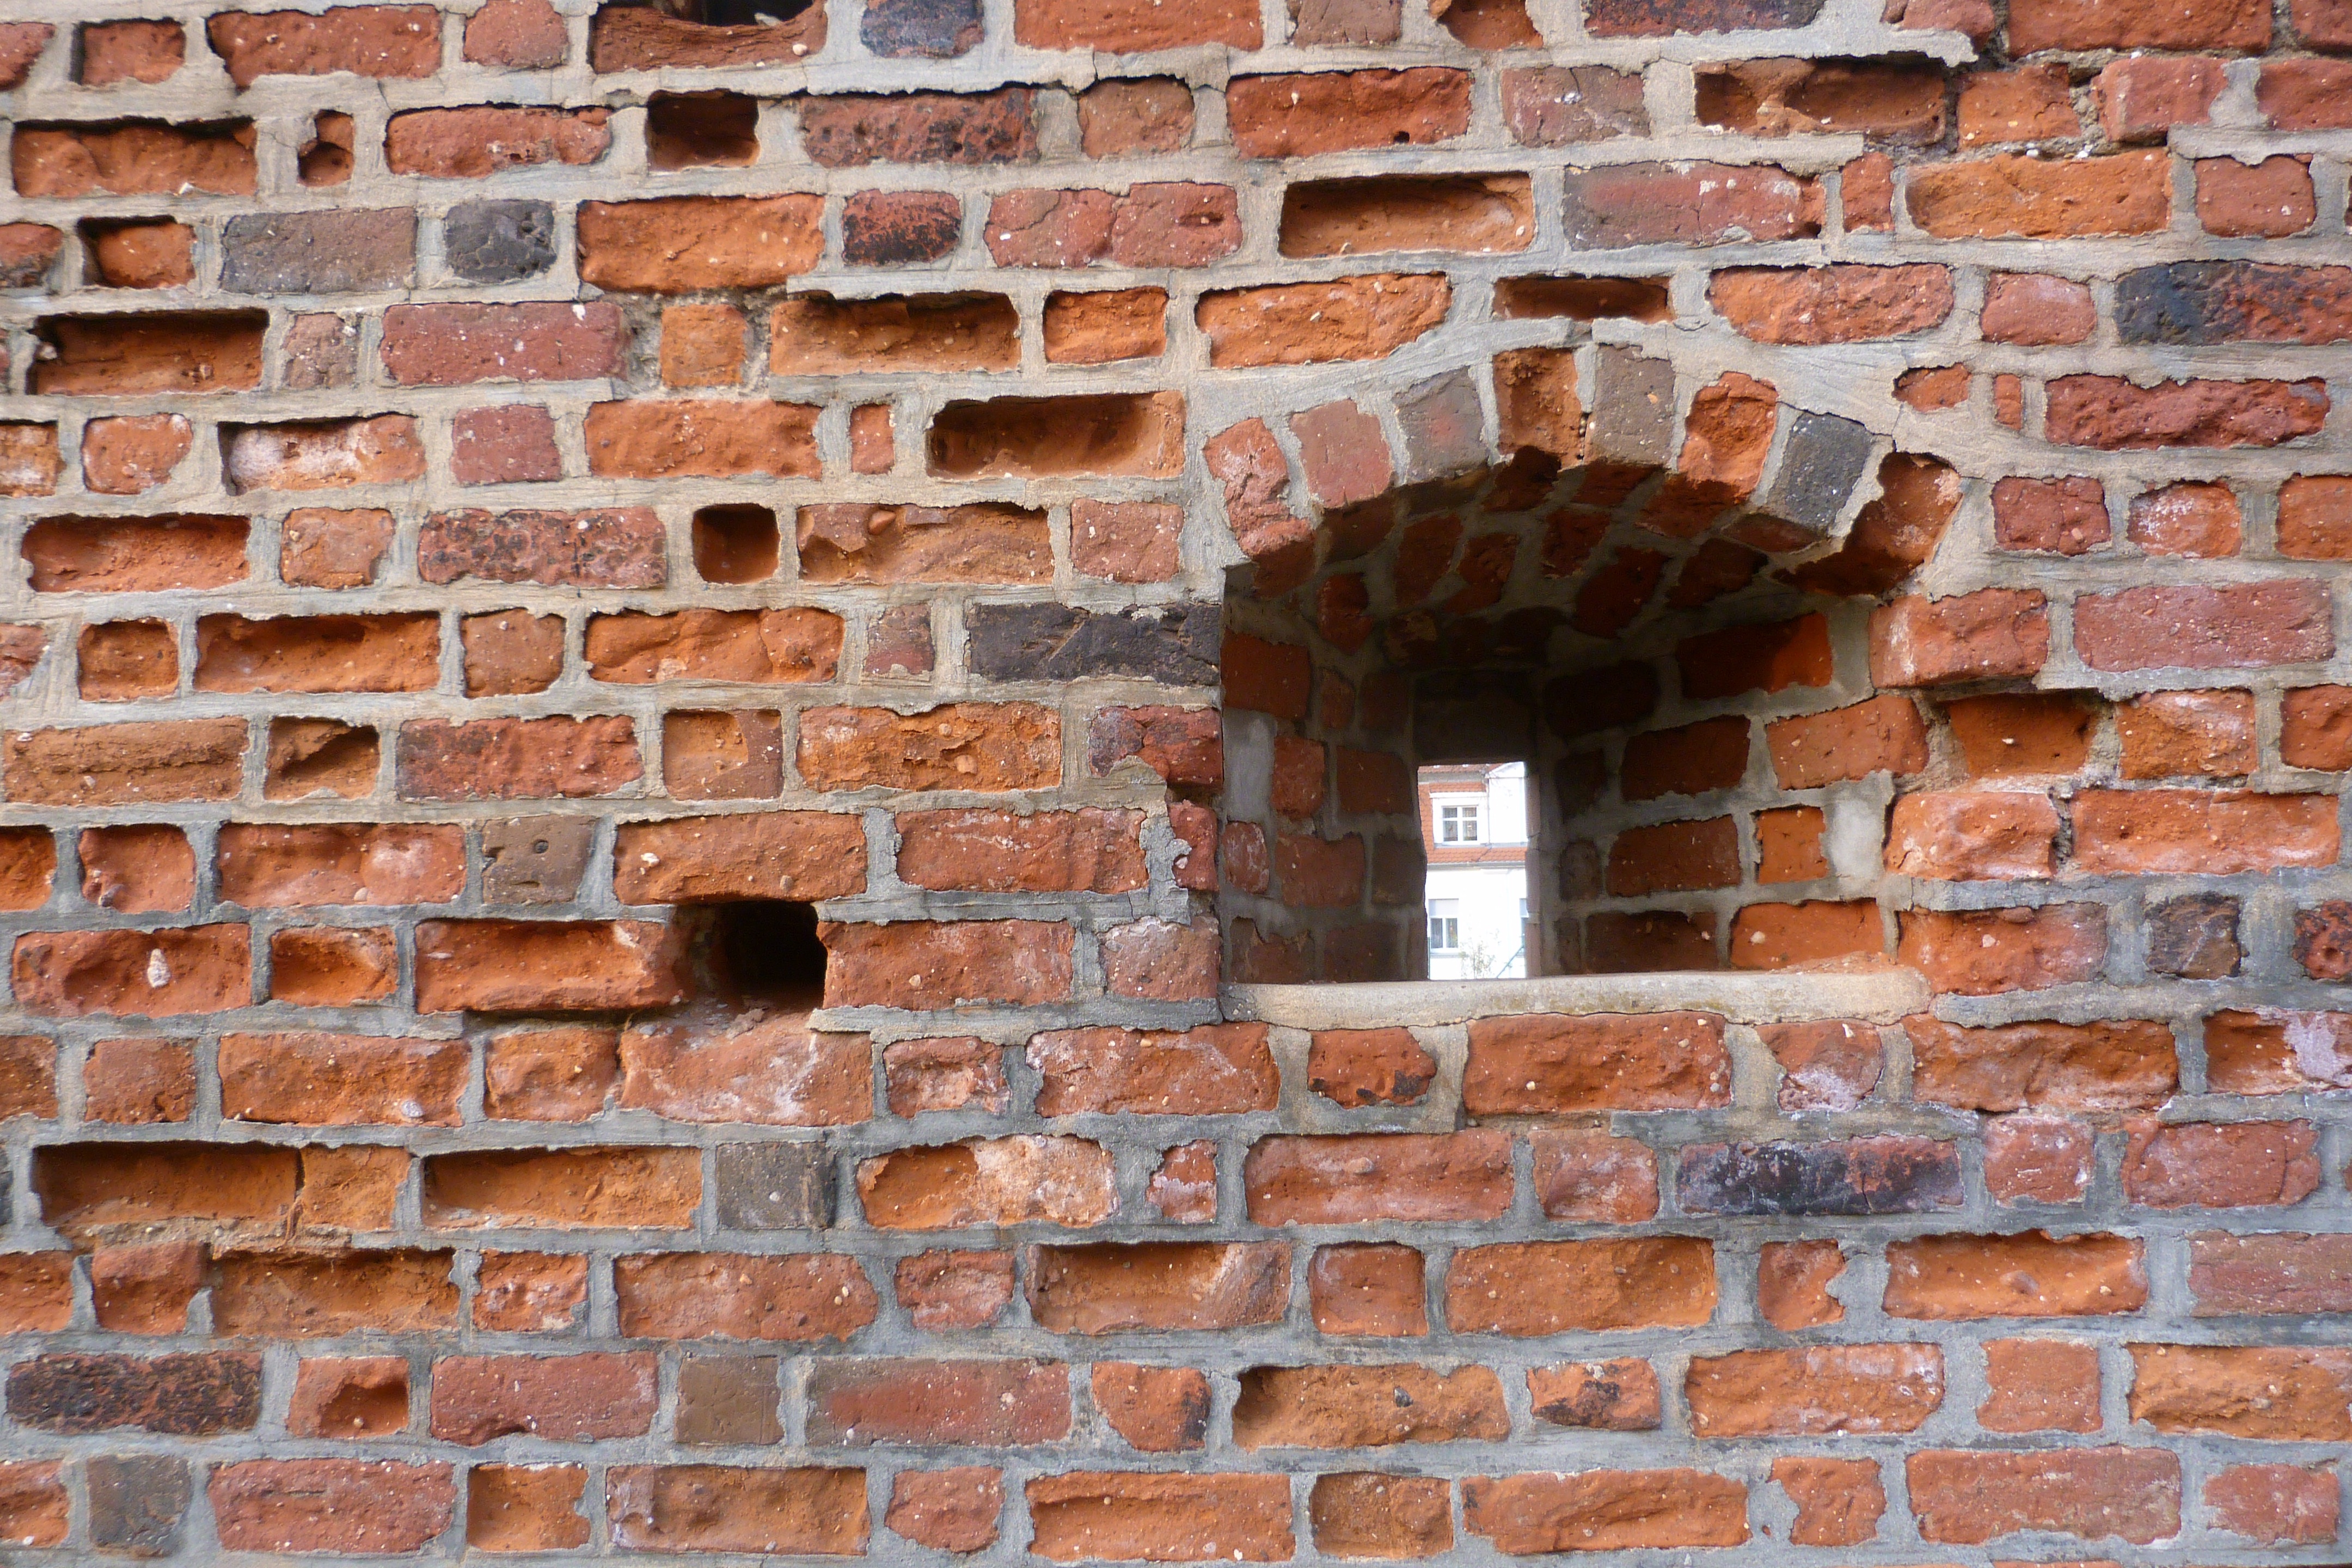
rock, architecture, wall, landmark, stone wall, brick, material, weathered, old town, sweden, brickwork, historically, middle ages, masonry, city wall, embrasure, drei igj hriger war